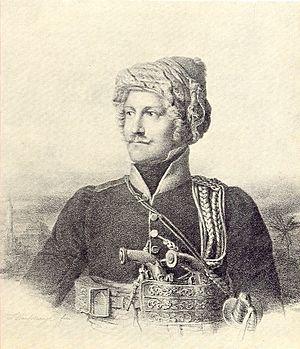
Le major-général Thomas Gordon, est un officier de l'armée britannique et un historien. Il est connu pour son rôle au cours de la guerre d'indépendance grecque et son Histoire de cette guerre parue en 1833.